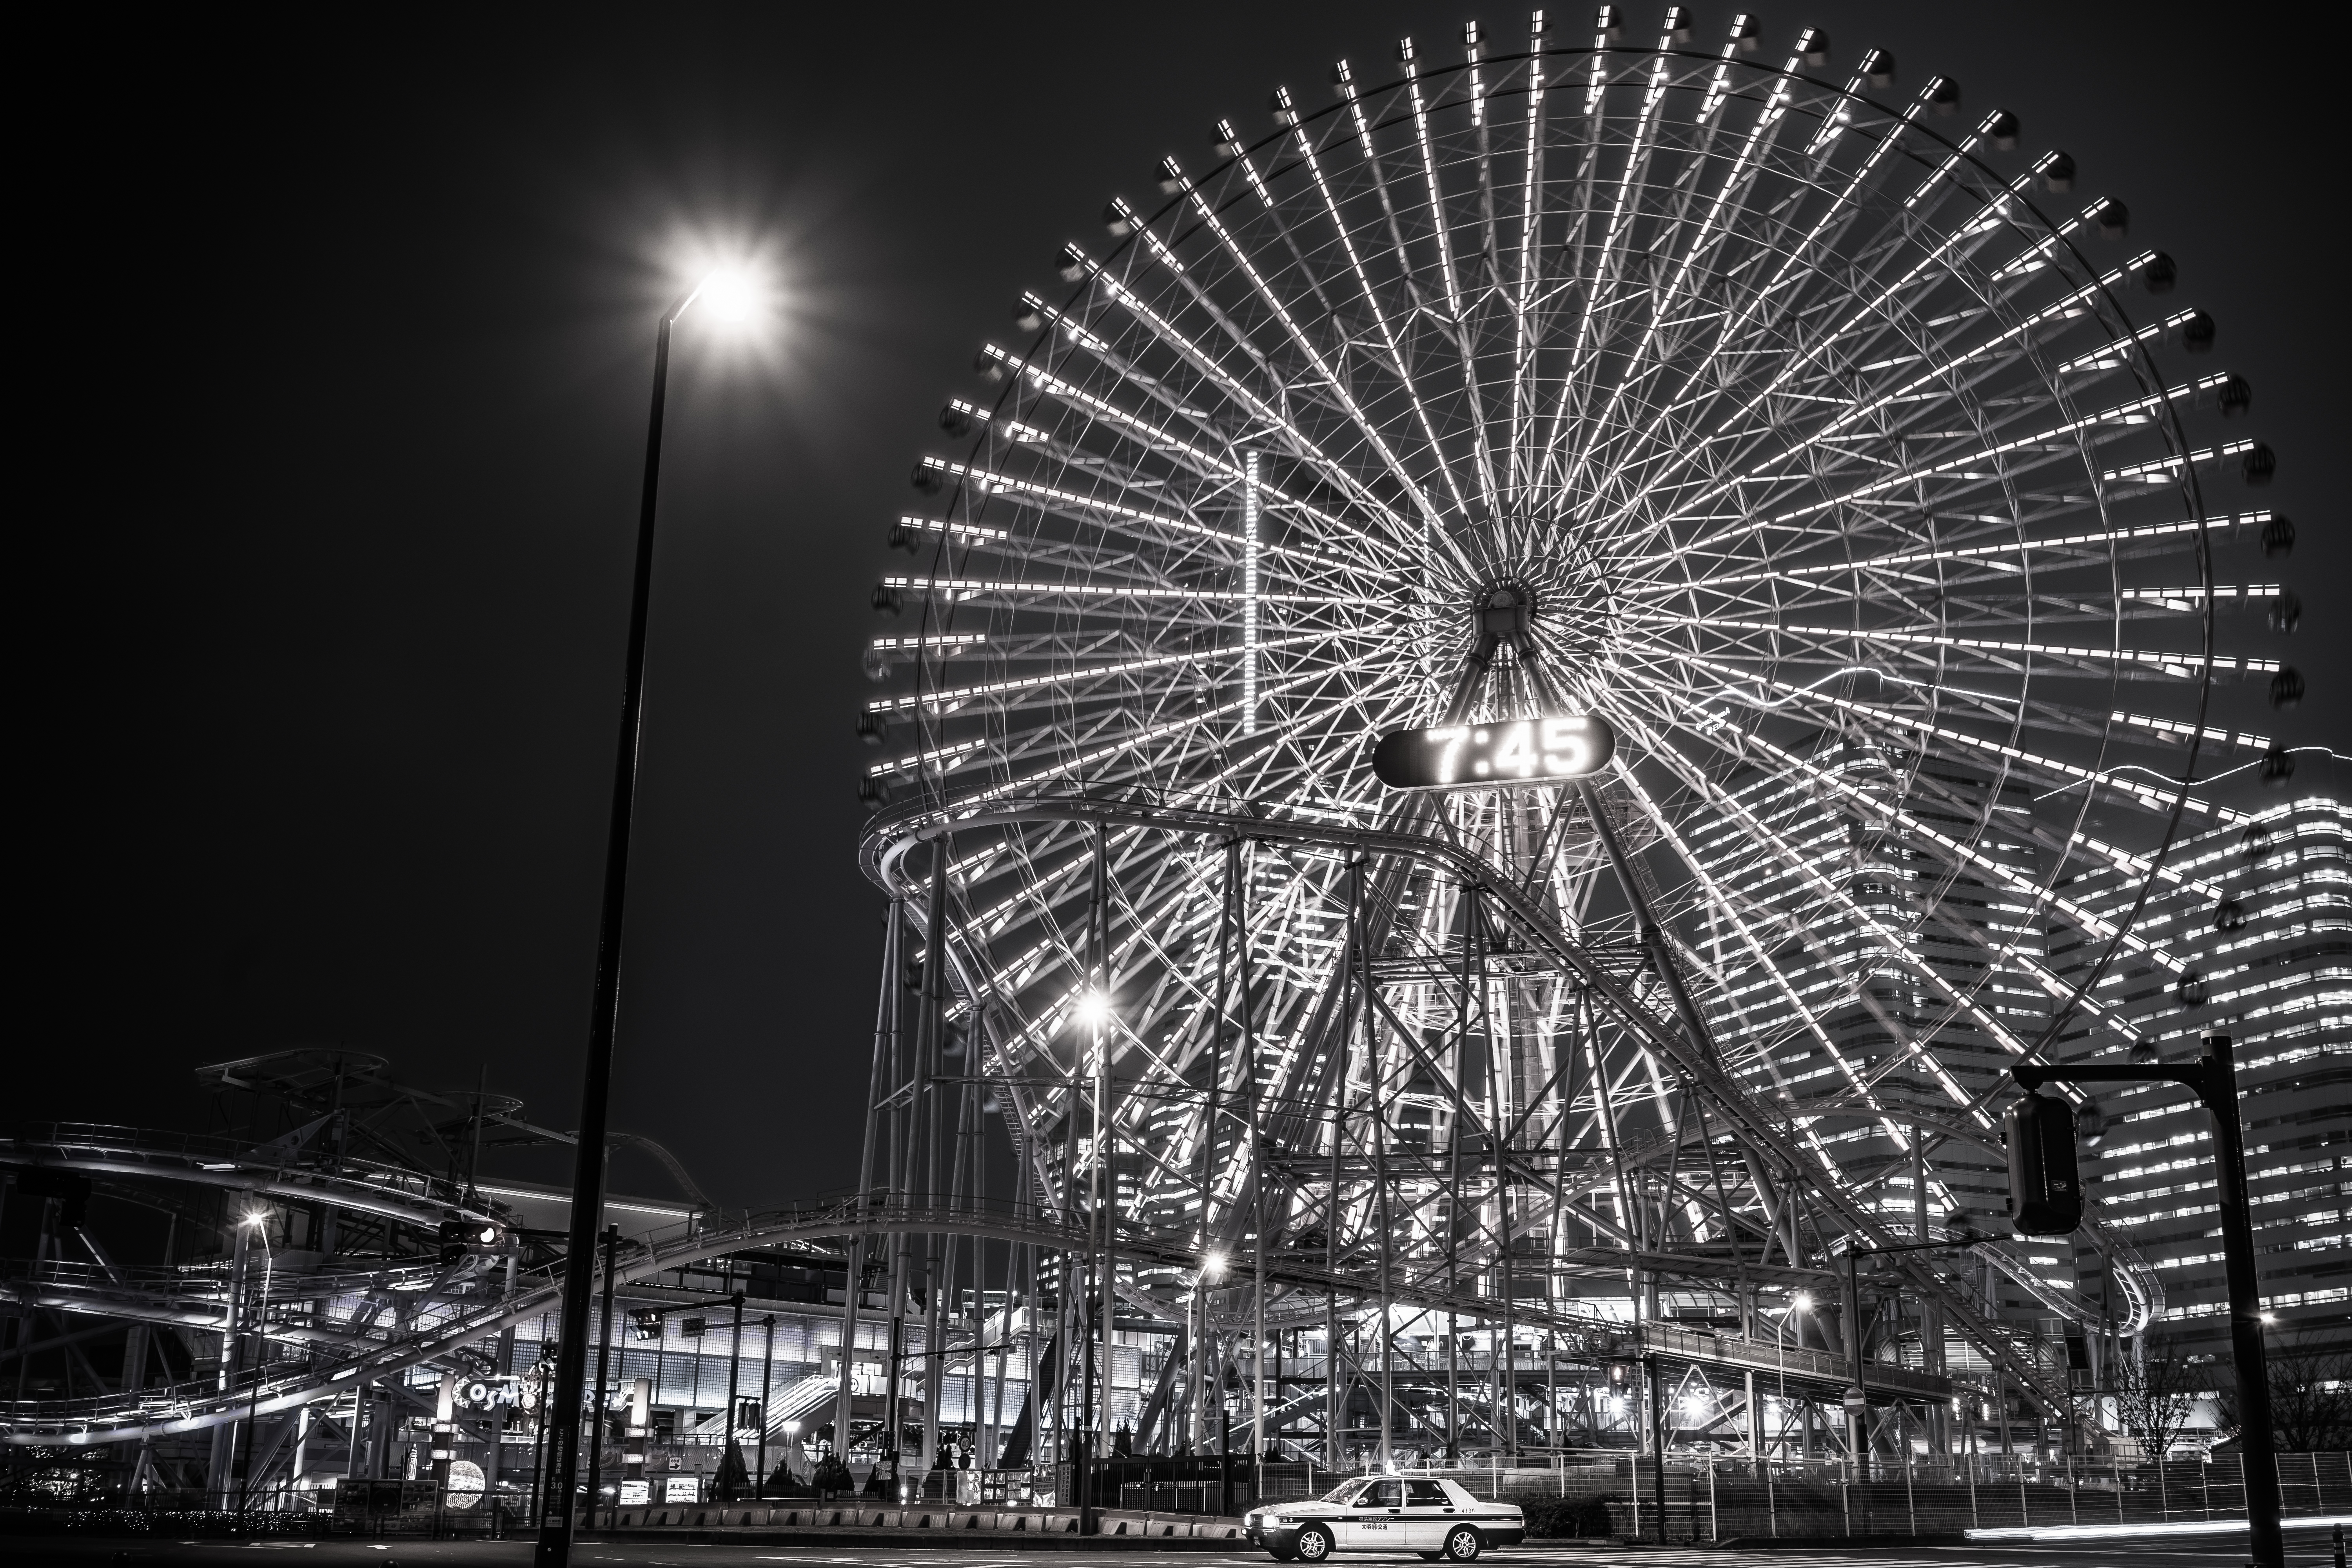
black and white, night, taxi, recreation, ferris wheel, monochrome, japan, nightphotography, symmetry, longexposure, le, tourist attraction, yokohama, ilce7m2, minatomirai, cosmoclock, cosmoworld, fe35mmf28za, monochrome photography, outdoor recreation, geographical feature